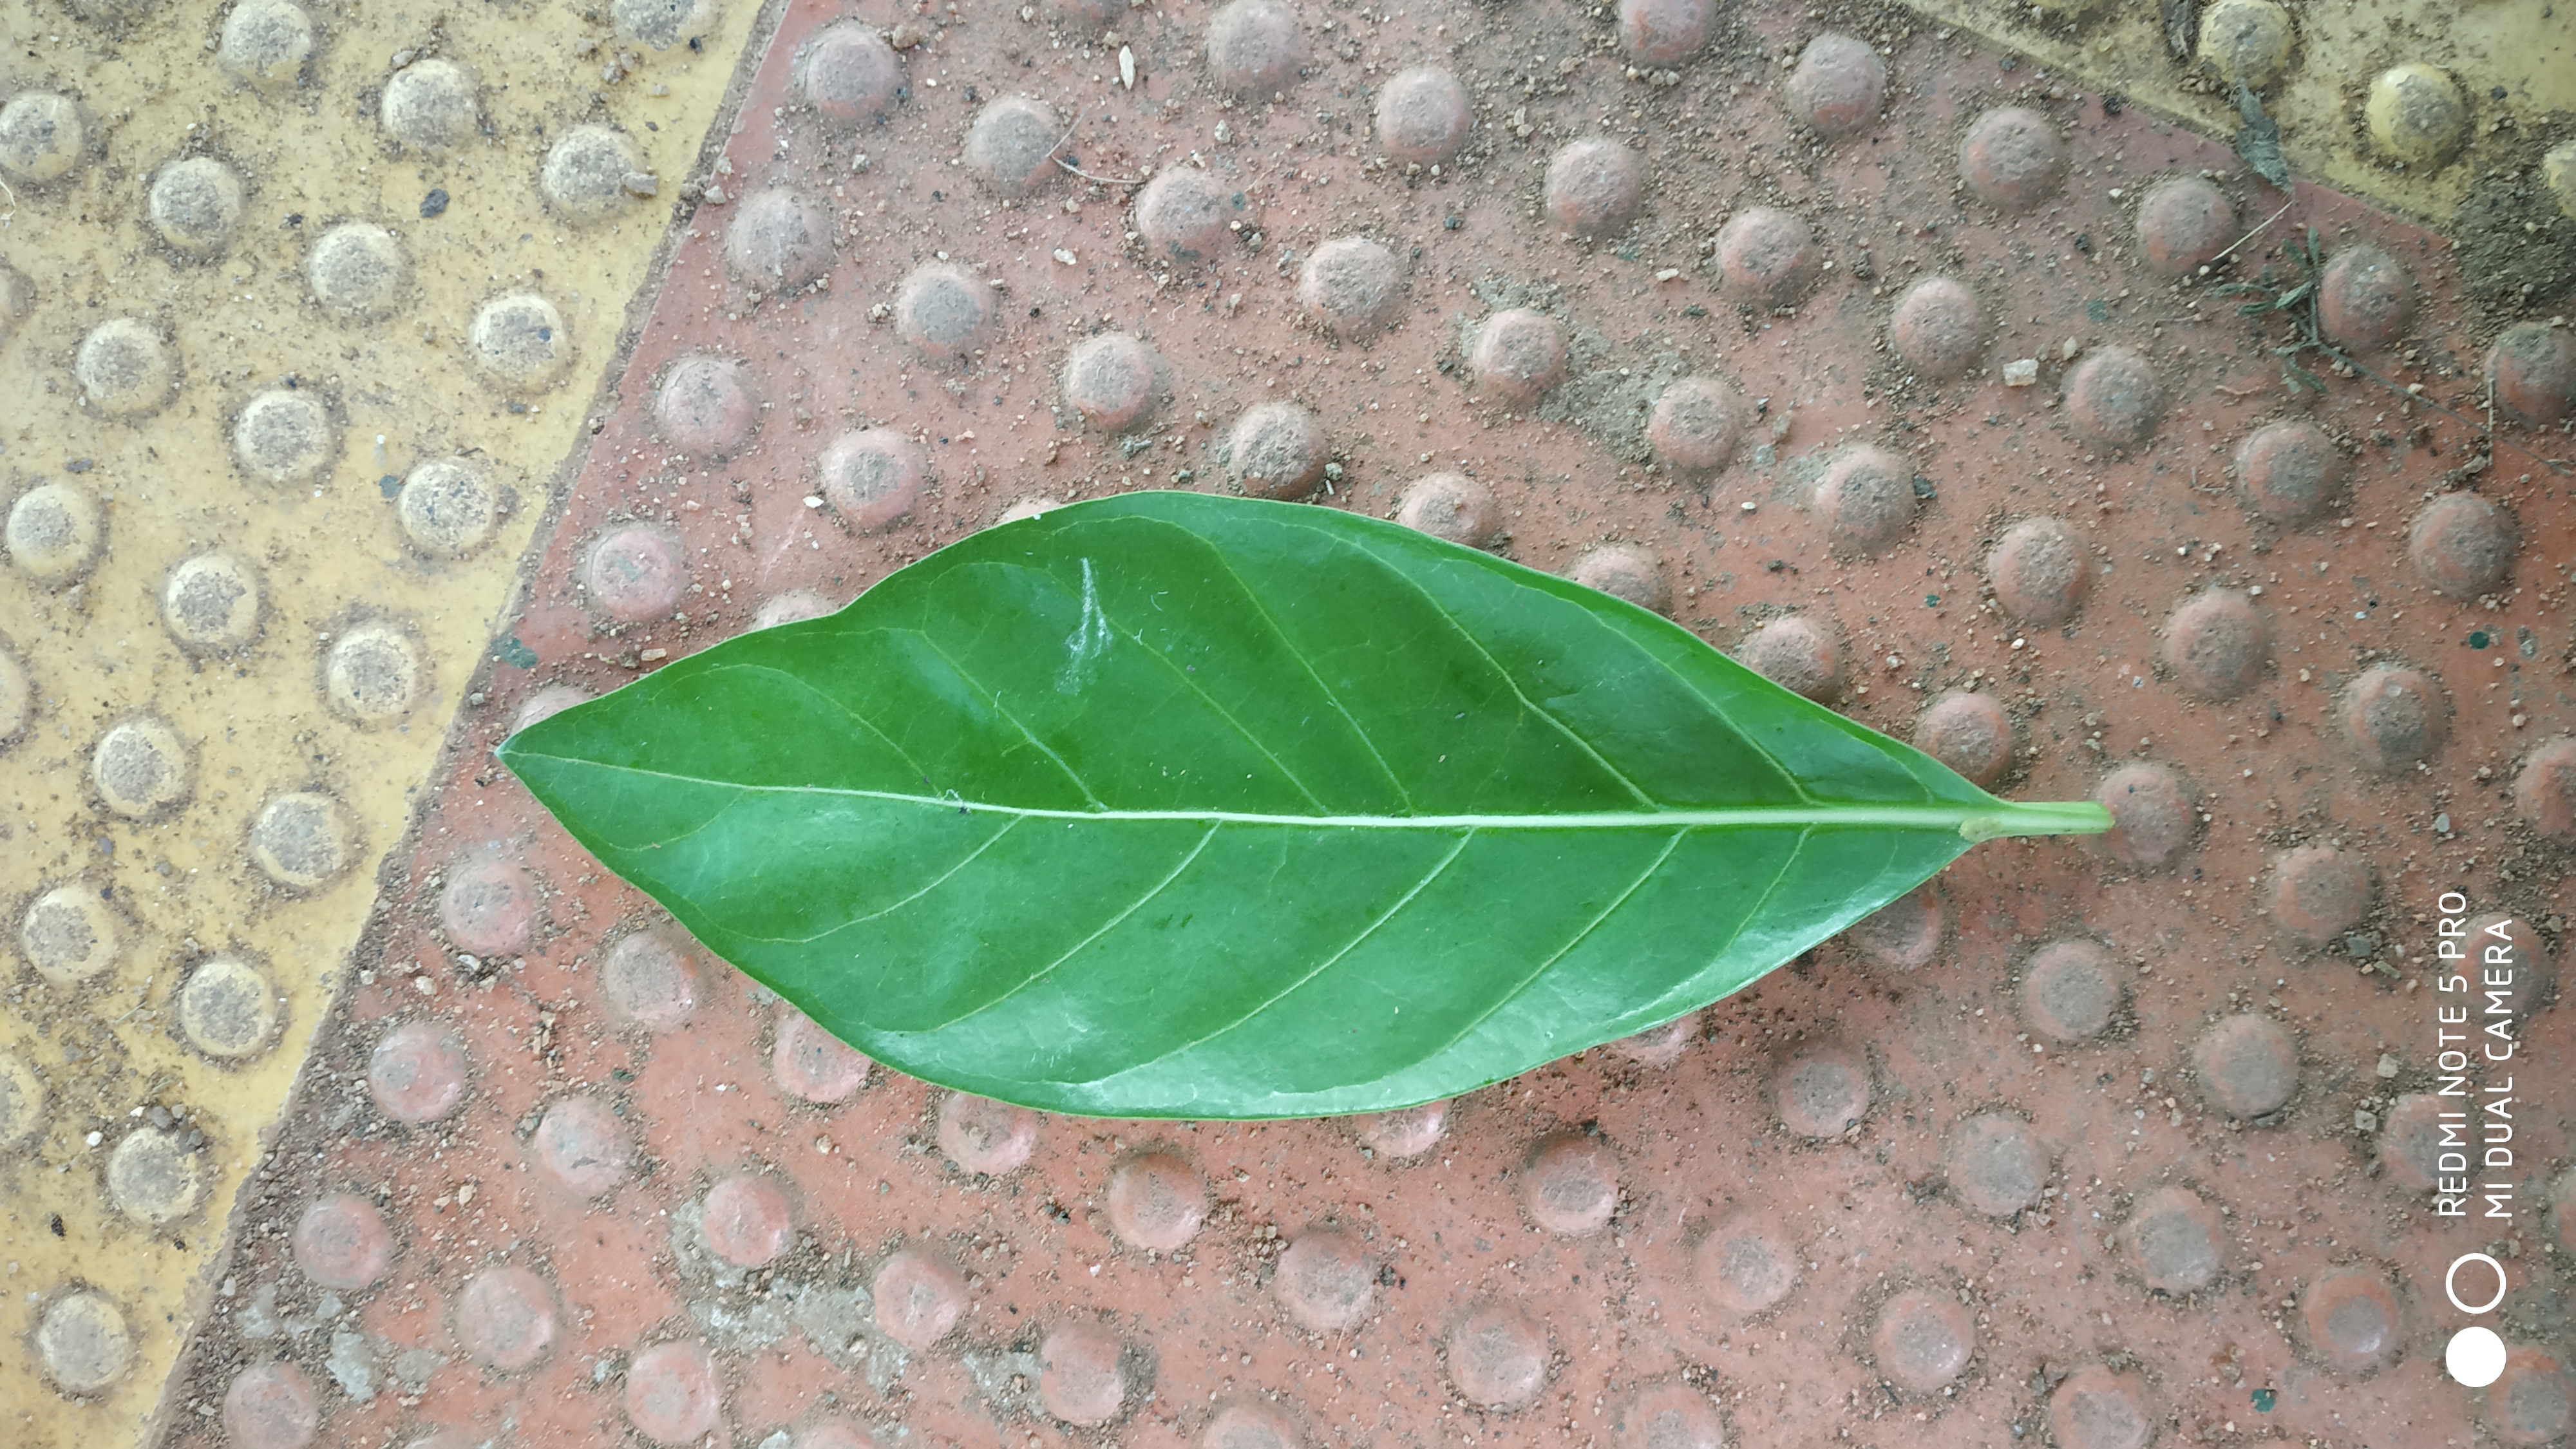
Plant: Nooni